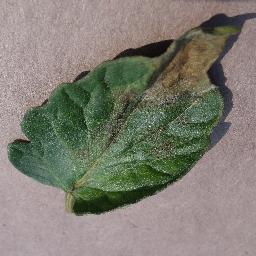
Label: Tomato___Late_blight